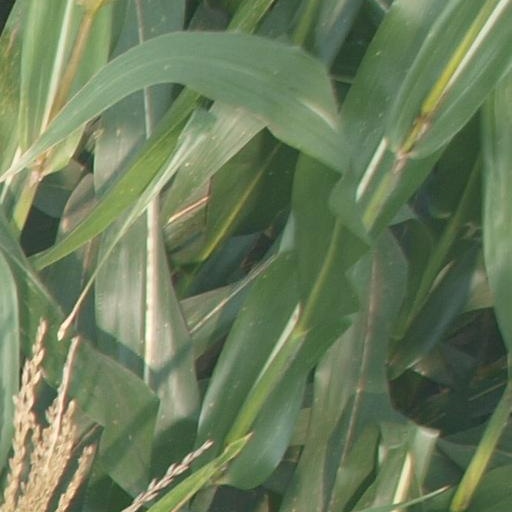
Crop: maize; corn